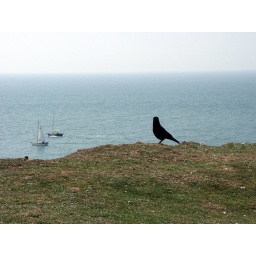
A bird sits on the cliff edge as two boats sail past in the background from Seaford Head.